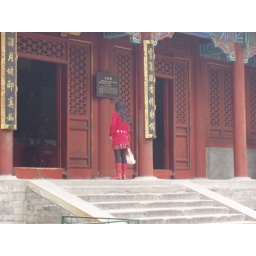
temple grounds - girl in red boots